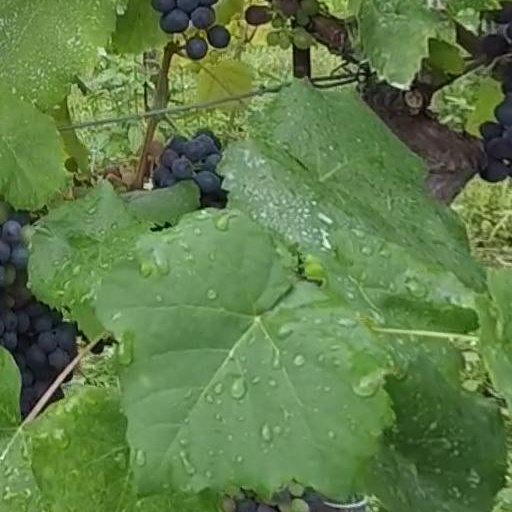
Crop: grape